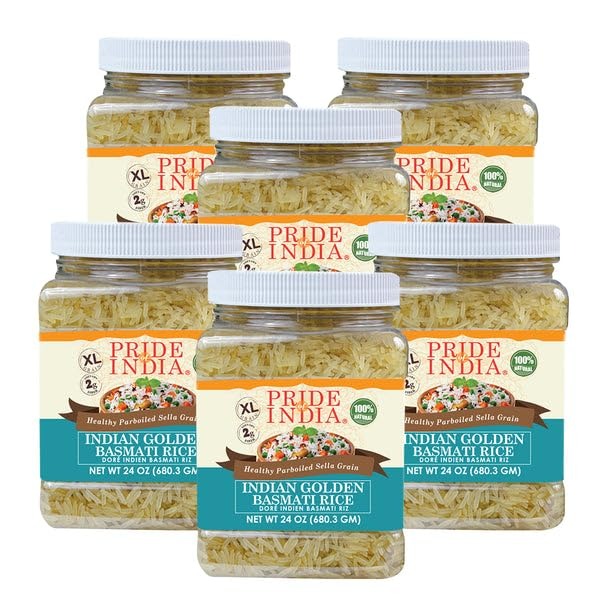
Item Name: Pride Of India - PACK of 6 - Extra Long Indian Golden Basmati Rice - Healthy Parboiled Sella Grain, 1.5 Pound Jar
Bullet Point 1: Enriched Parboiled Healthy Indian Golden Sella Basmati Rice - 1.5 Pounds (24 Ounces)
Bullet Point 2: 100% Natural - Grown in India - Rich in Fiber - Low Glycemic Value - Extra Clean
Bullet Point 3: Extra Long & Thin grain size upon cooking - Use 2.5 to 3 Cups of water per 1 Cup of rice
Bullet Point 4: 6 PACK Sold in Sealed Food grade gourmet Pet plastic jars - Approx. 16 Servings per Jar
Bullet Point 5: 2 GM FIBER PER SERVING, GMO FREE, GLUTEN FREE, VEGAN, BPA FREE
Product Description: Pride Of India's exclusive range of Basmati rice is cultivated in the fertile Himalayan valleys with immense care. It undergoes a unique aging process for up to two years that invigorates a rich and aromatic experience when consumed on any dinner table.
Value: 24.0
Unit: Ounce

Price: 47.99